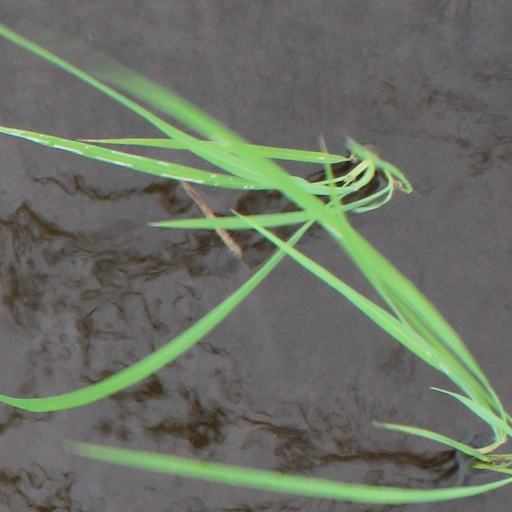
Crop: rice